Brunel University of London

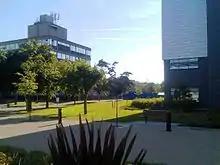
A view of the Brunel University campus in Uxbridge

Brunel exists by virtue of a royal charter first granted in 1966 and it has the status of an exempt charity as defined by the Charities Act 2011.